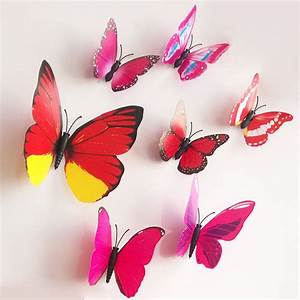
Label: farfalla